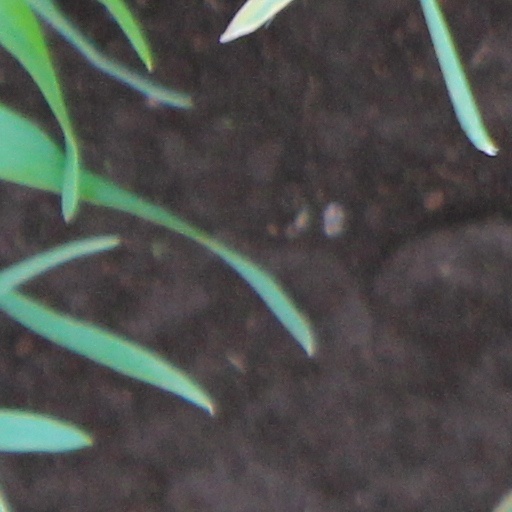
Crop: wheat